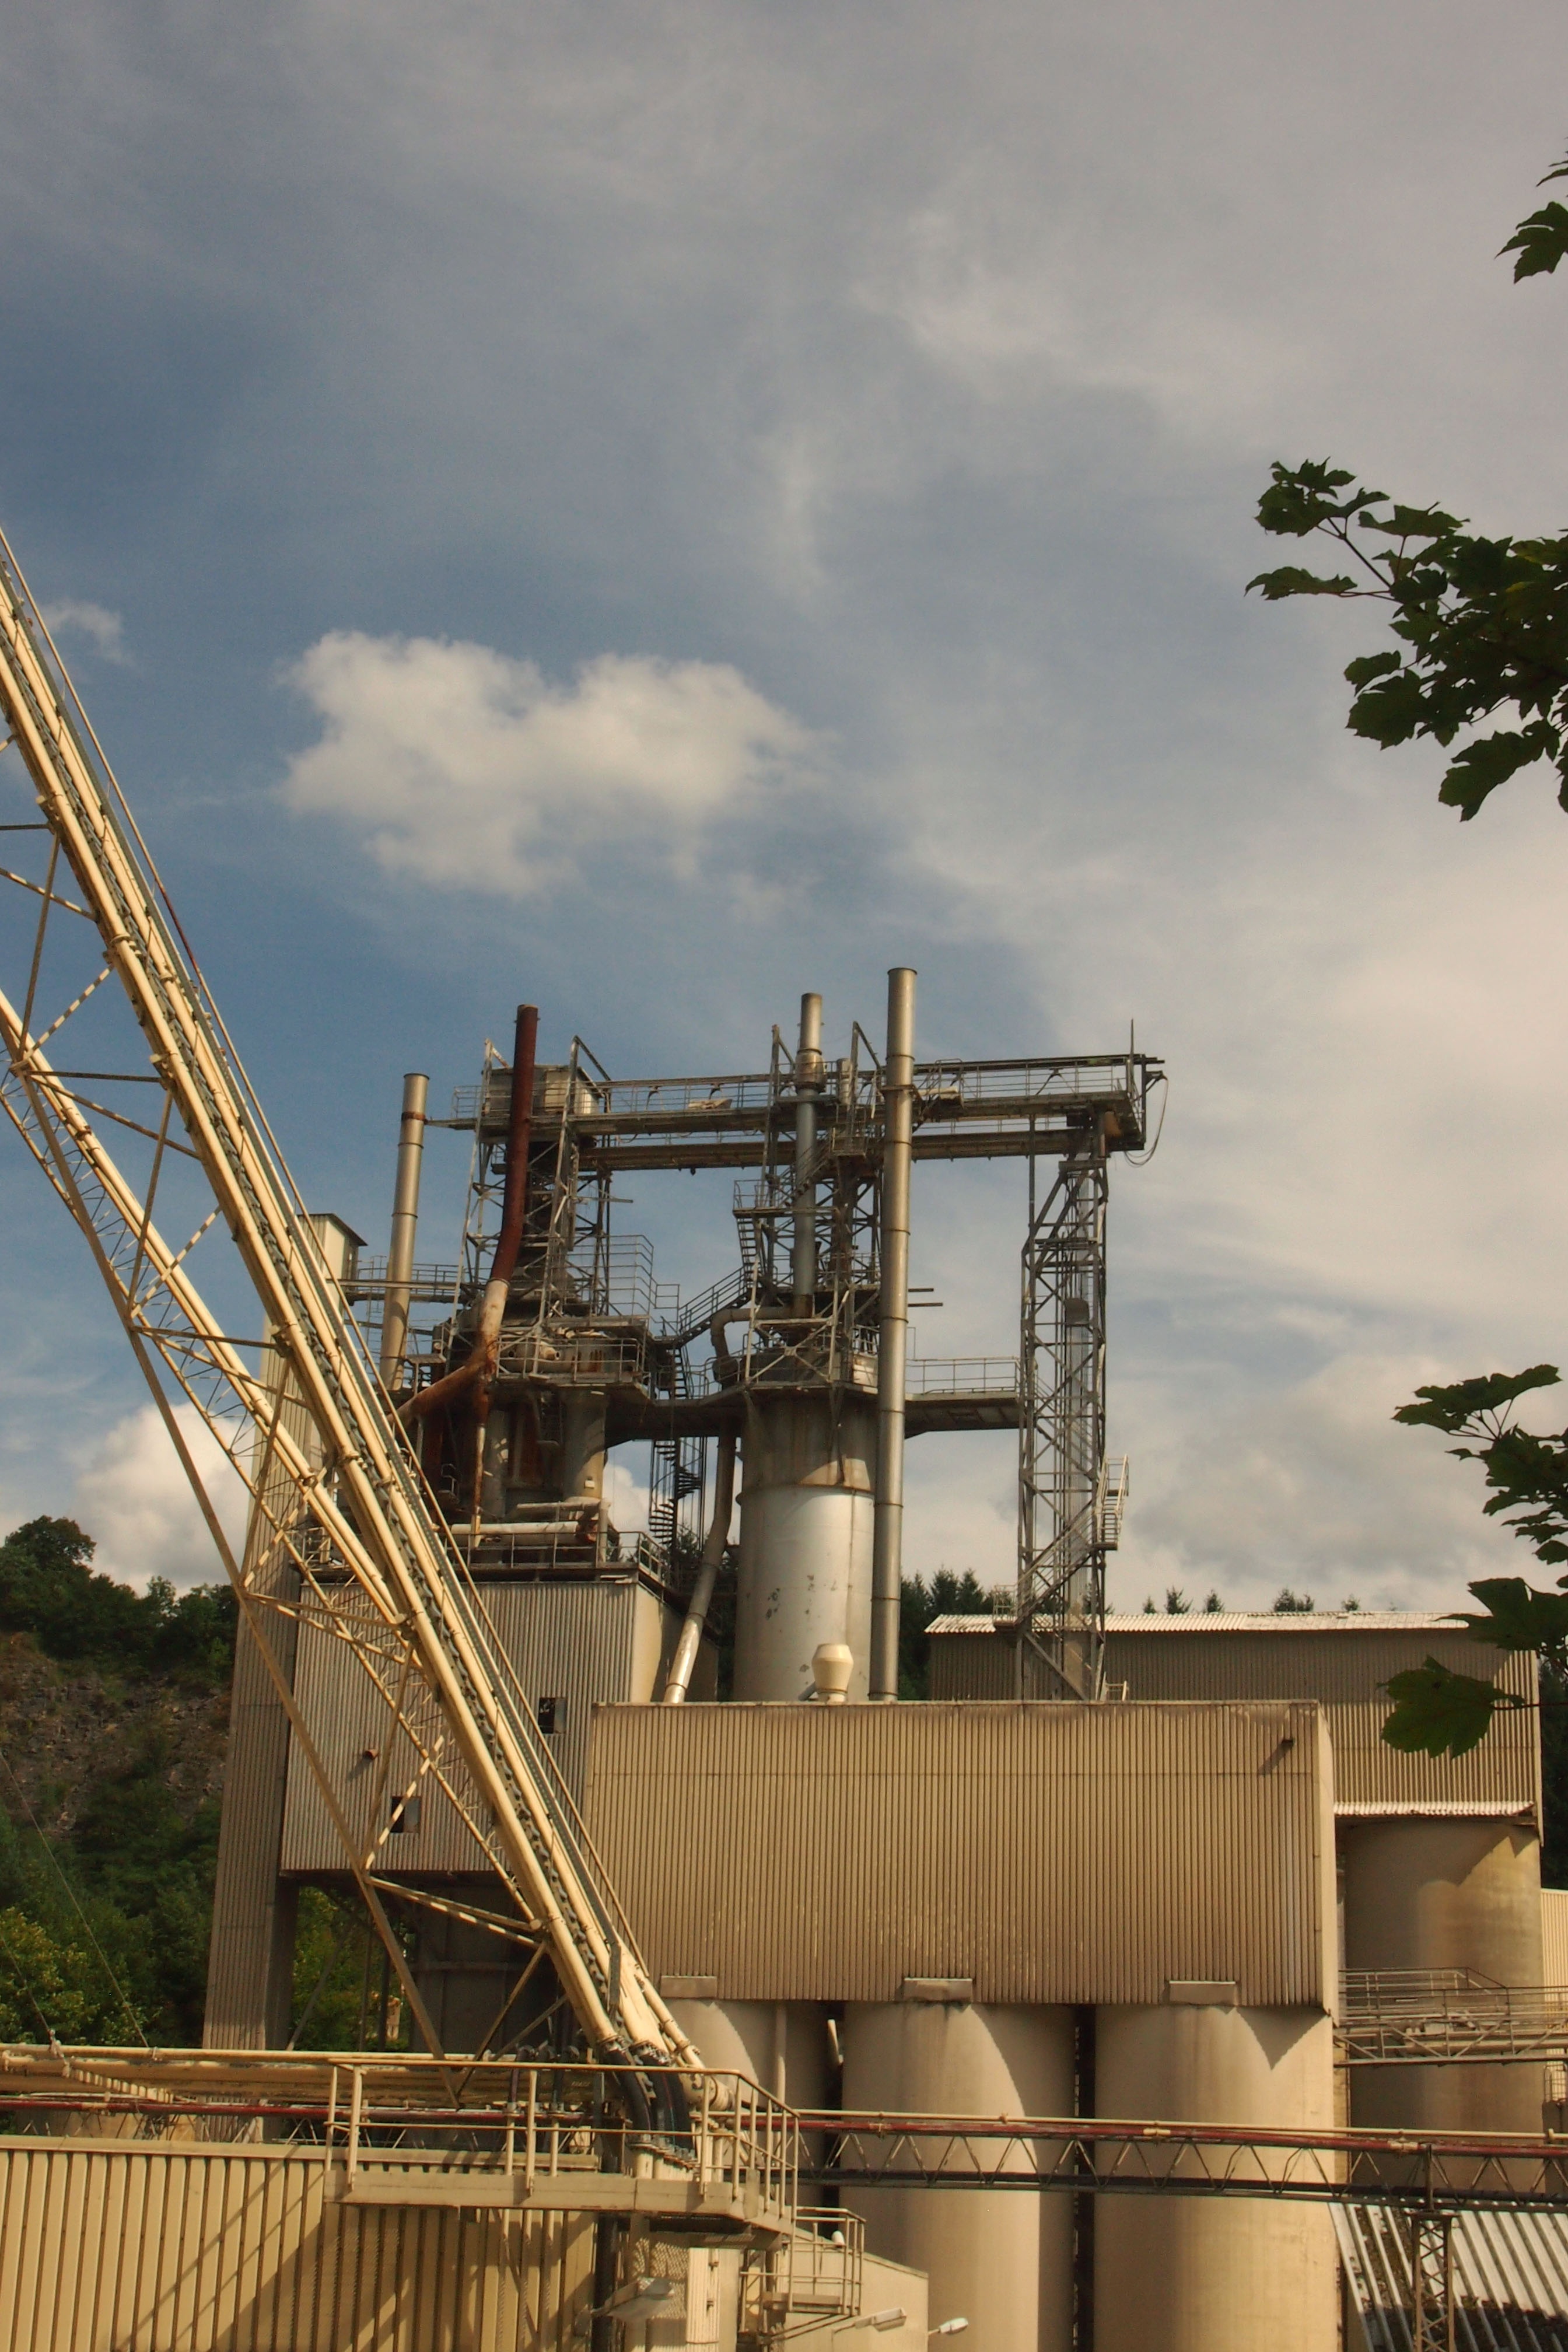
transport, vehicle, industry, marble, old factory, breisgau, construction equipment, headframe, kieswerk